Gianluigi Buffon

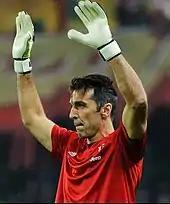
Buffon with Juventus in 2019

On 4 July 2019, after a season away from Juventus, Buffon signed a one-year contract with the club. Upon arrival, he was offered the number 1 shirt by Wojciech Szczęsny and the captaincy by Giorgio Chiellini, but he turned them down, saying "I didn't come back to take something from someone or take it back...I just want to do my bit for the team". Instead, he chose to wear number 77; the same number he had worn during his final season at Parma, before joining Juventus in 2001. He made his first appearance since his return to the club on 21 September, in a 2–1 home win over Verona in Serie A; this was his 902nd career club appearance, which equalled Paolo Maldini's record as the Italian player with the most career club appearances. On 28 September, he overtook Maldini with his 903rd appearance in a 2–0 home win over SPAL in Serie A.